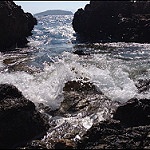
Label: sea